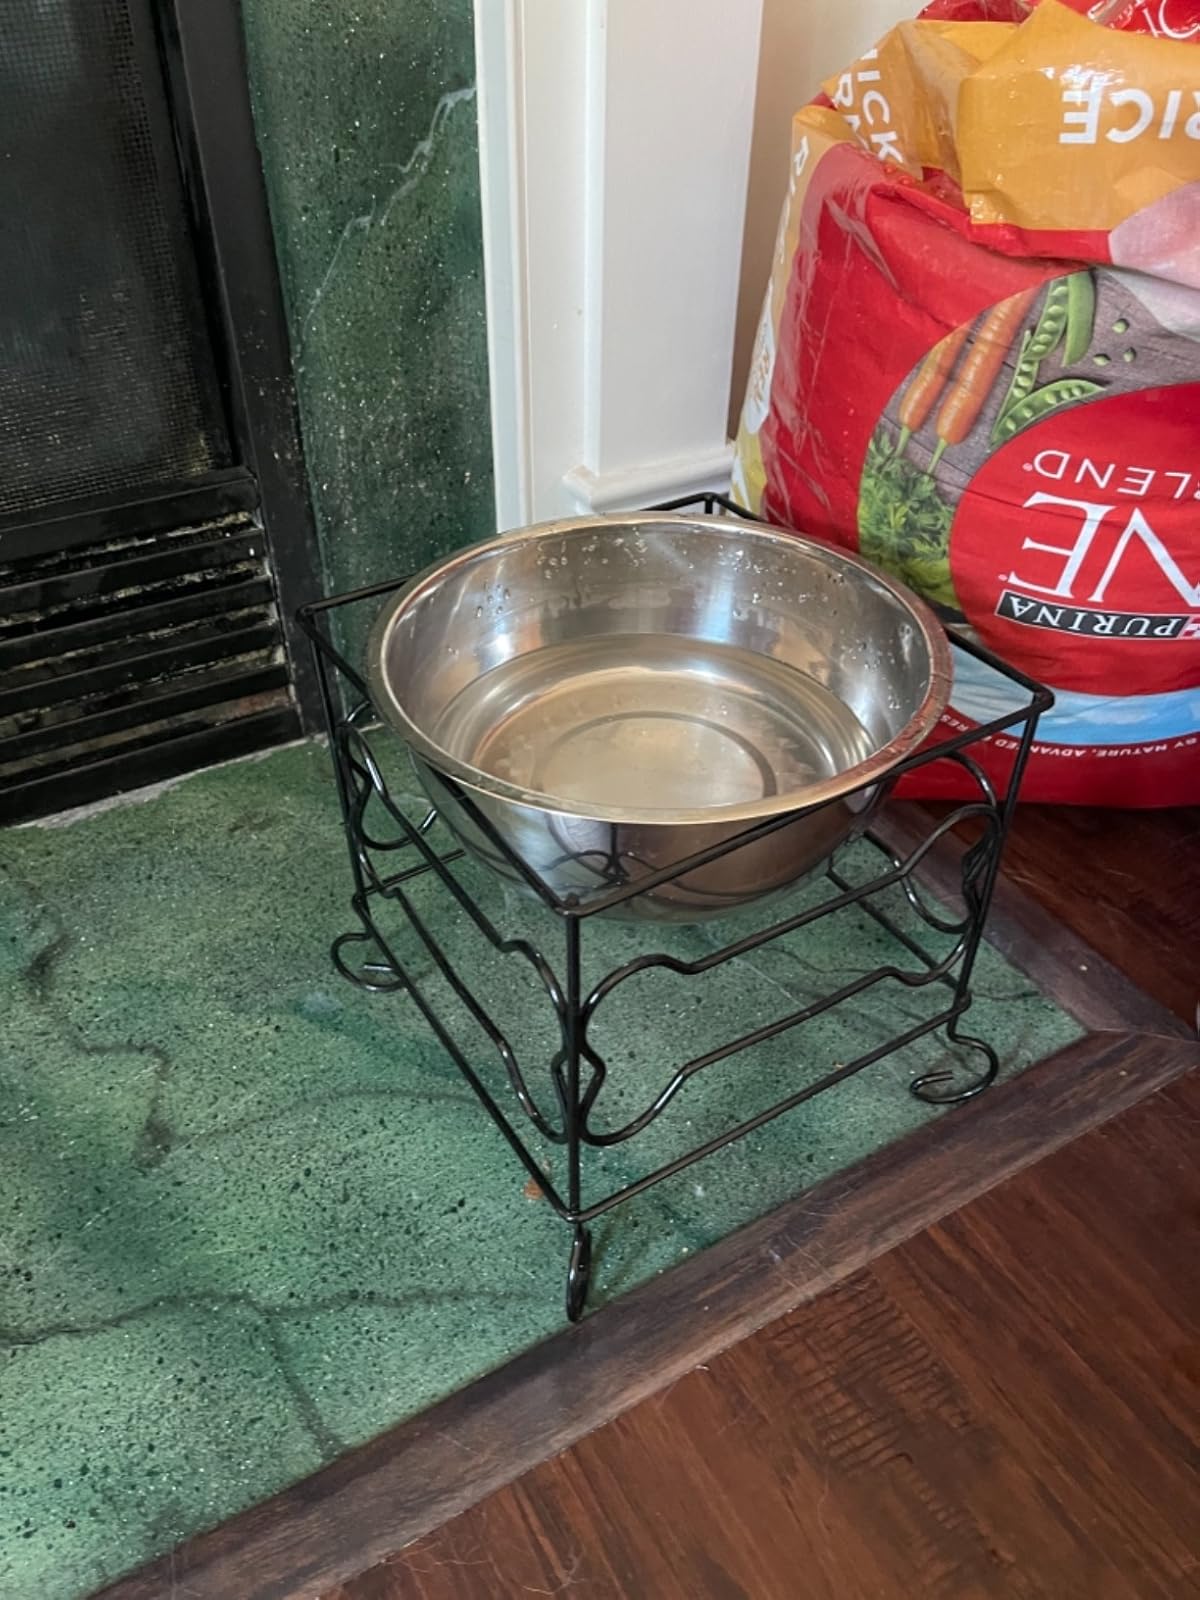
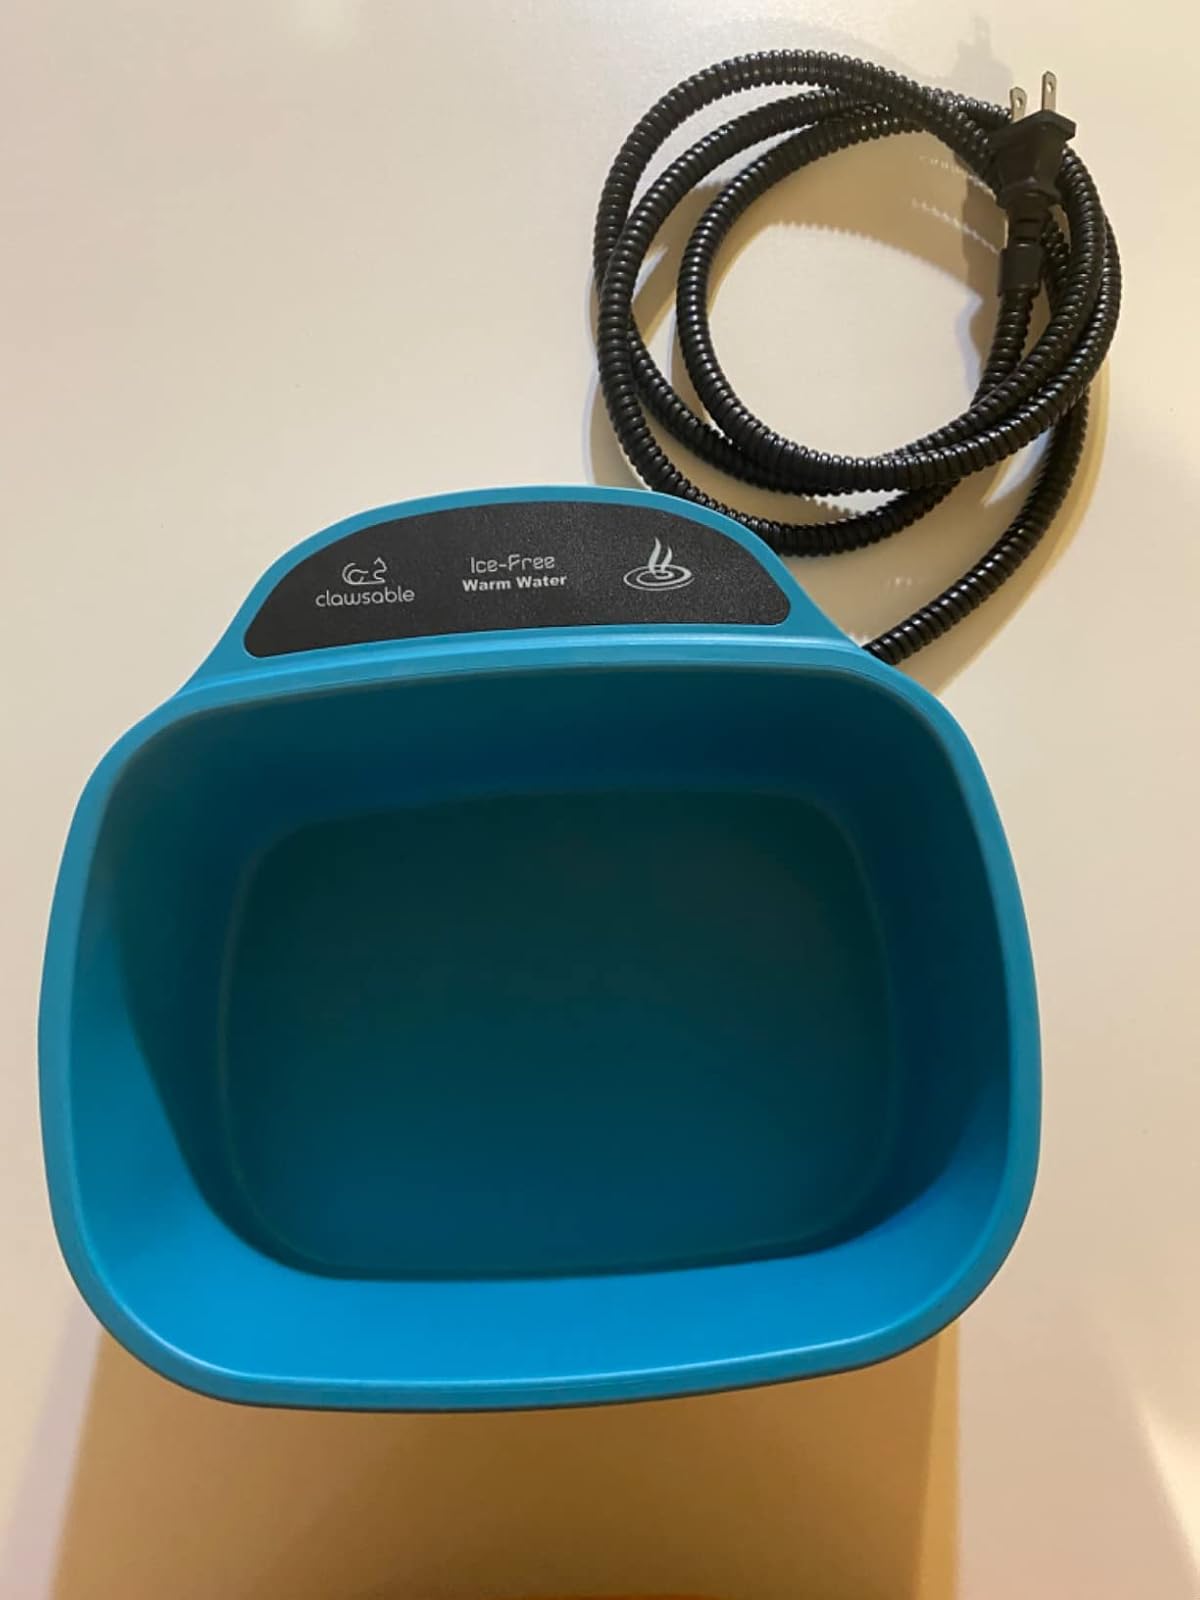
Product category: items_bowl
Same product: no